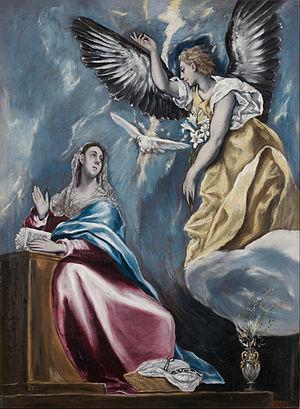
L'Annonciation est une huile sur toile du Greco conservée au Musée des beaux-arts de Budapest.